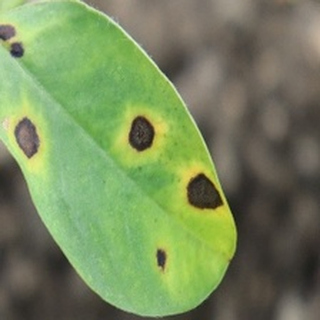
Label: groundnut_late_leaf_spot